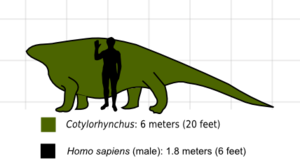
Cotylorhynchus est un genre éteint de très grands synapsides ayant vécu dans le sud de l'actuelle Amérique du Nord au début du Permien, de 279,5 à 272 millions d'années avant notre ère. Il est le membre le plus connu de la famille des Caseidae, le groupe de plus grands vertébrés terrestres du début du Permien. Ils étaient herbivores et, du fait de leur taille, n'avaient probablement pas de prédateurs.